Purple sandpiper

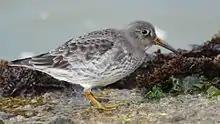
Winter plumage

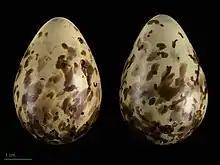
Eggs of the calidris maritima maritima

Adults have short yellow legs and a medium thin dark bill with a yellow base. The body is dark on top with a slight purplish gloss and mainly white underneath. The breast is smeared with grey and the rump is black. They measure in length and across the wings, and weight is from .